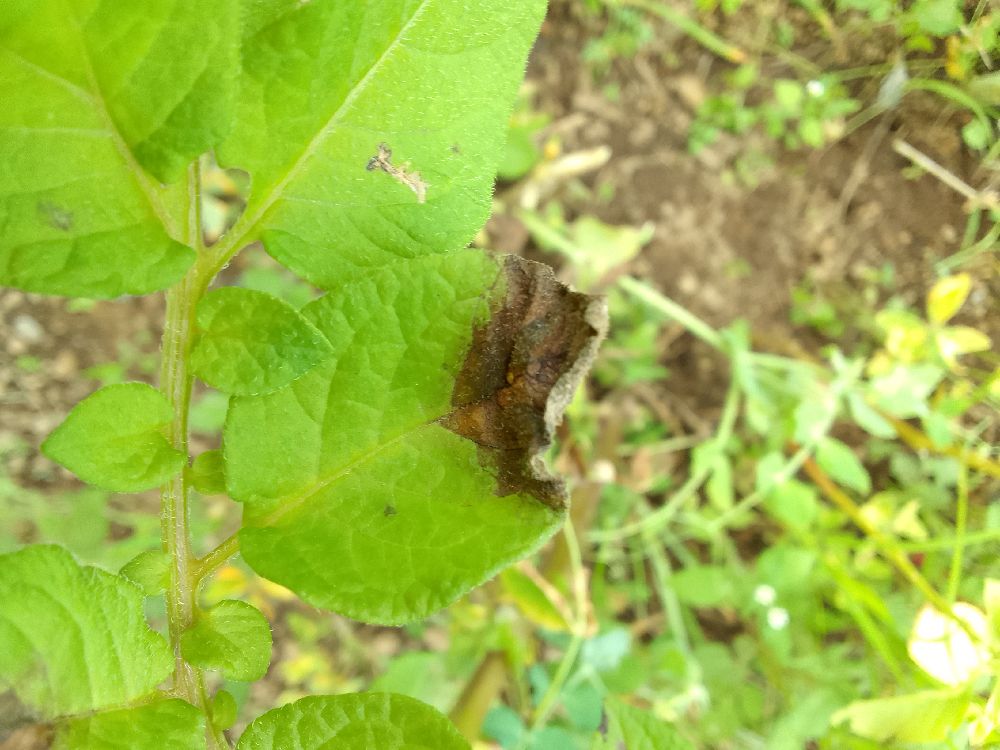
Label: Late blight